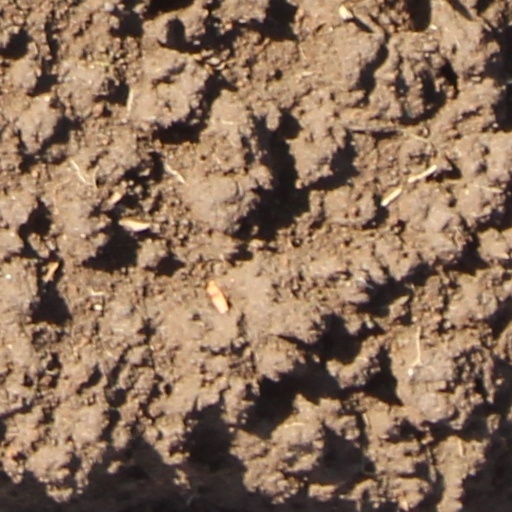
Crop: wheat